Laurent Binet

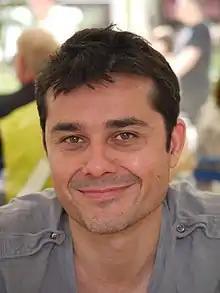

Laurent Binet (born 19 July 1972) is a French writer and university lecturer. His work focuses on the modern political scene in France.